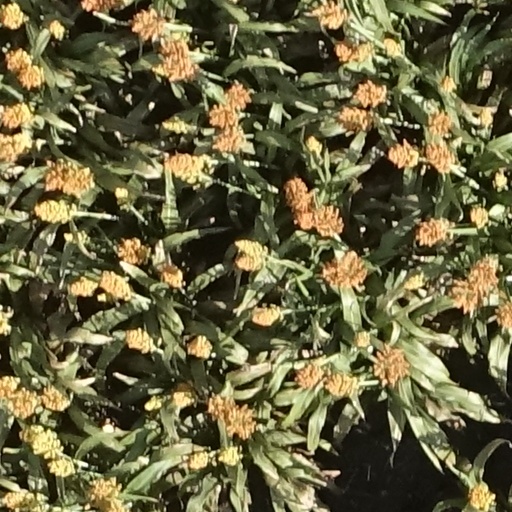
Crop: sorghum